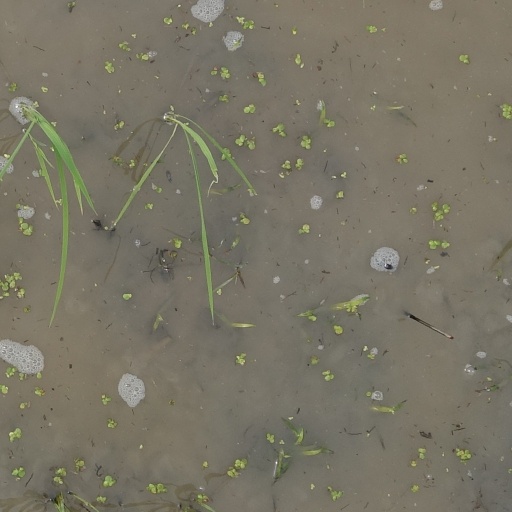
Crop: rice